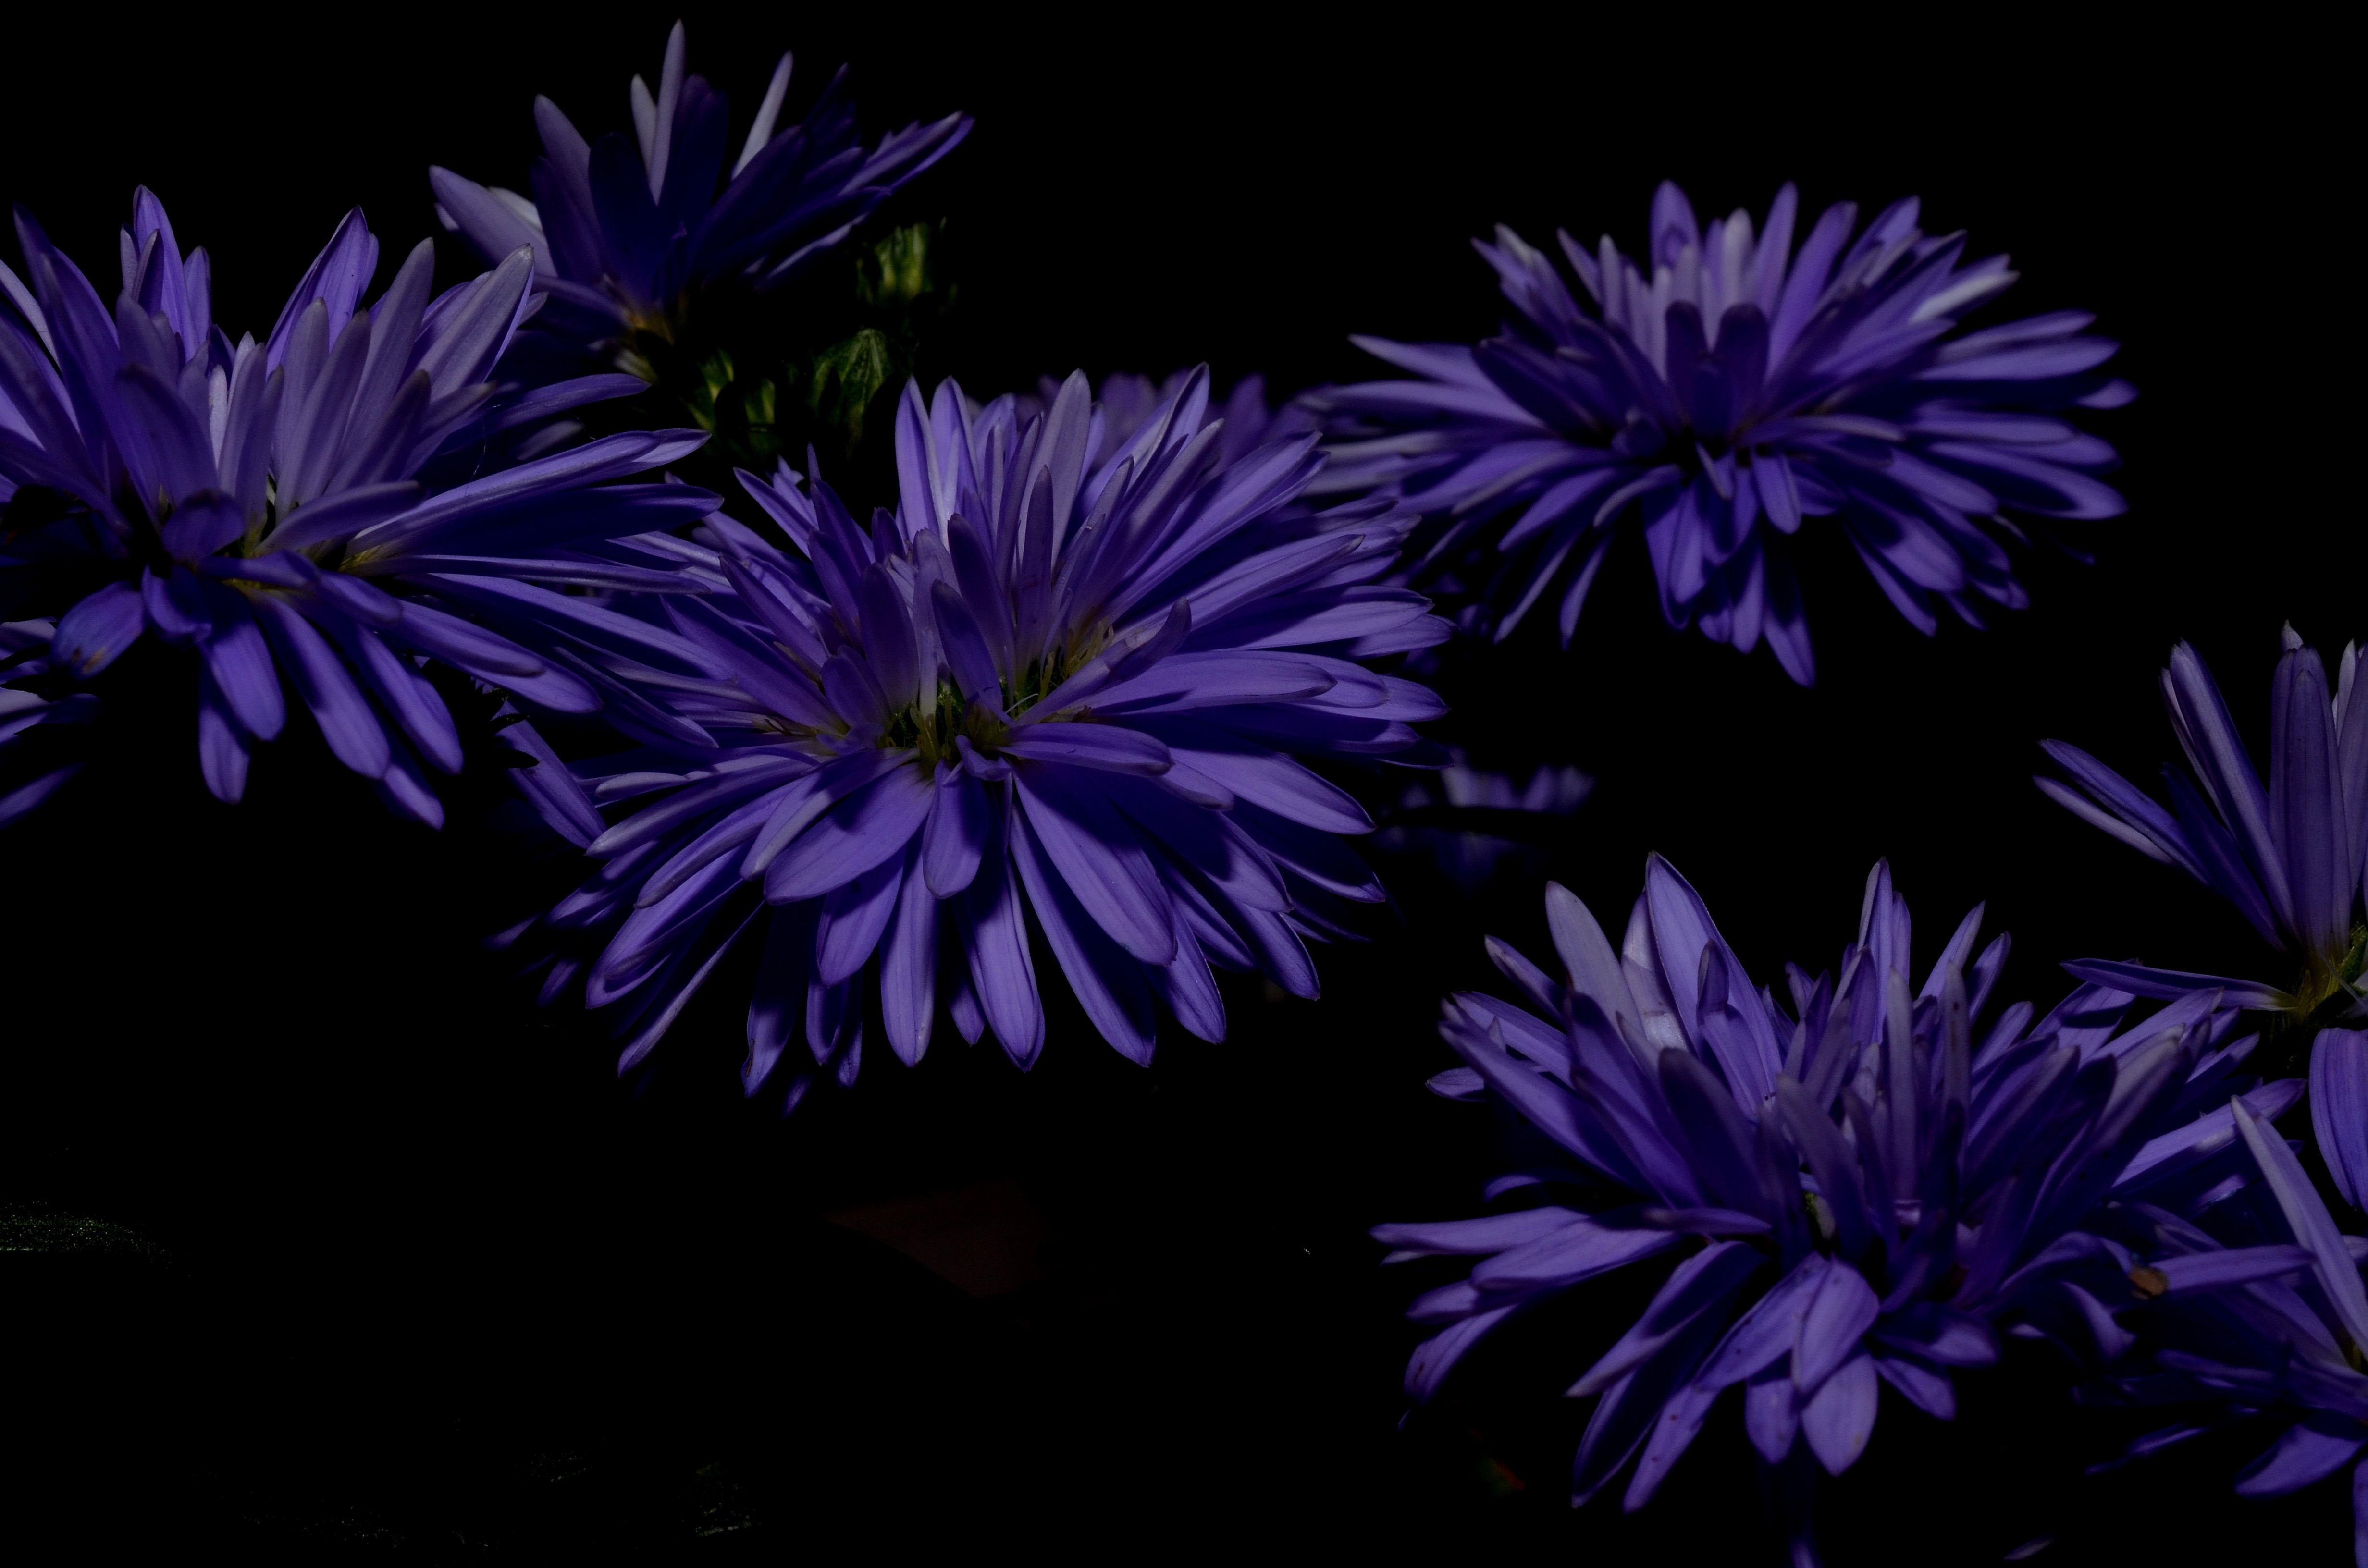
plant, flower, purple, petal, blue, flora, wildflower, violet, aster, anemone, flowering plant, daisy family, annual plant, computer wallpaper, chrysanths